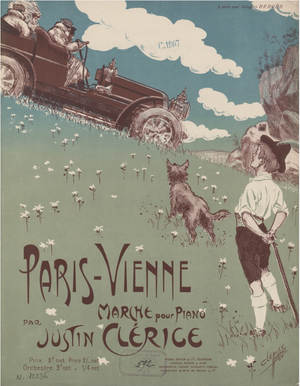
Paris-Vienne
Enoch et compagnie est une société française d'édition musicale fondée en 1853.